Hallen für Neue Kunst

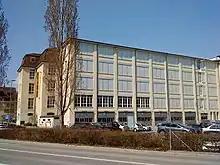
Hallen-für-neue-Kunst

The Hallen für Neue Kunst was a museum for contemporary art, especially 'New Art' since 1965. The institute was located in Schaffhausen, Switzerland, on the banks of the river Rhine. It was founded and established in 1982/83 by the artist Urs Raussmüller. Being convinced that New Art needed time and space to unfold its impact, he intended to create a permanent situation for major, predominantly large-scale works by American and European artists. As one of the first transformations of an industrial building into an art museum, the Hallen für Neue Kunst were considered to be a model for museums all over the world.